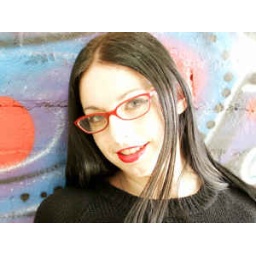
Brunette in red glasses with a fantastic smile.